Swedish Army

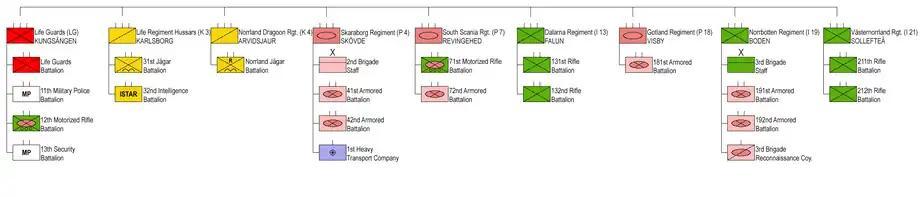
Swedish Army combat formations 2022

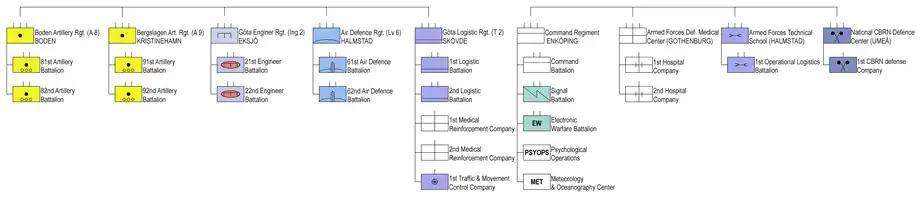
Swedish Army and Armed Forces combat support and combat service support formations 2022

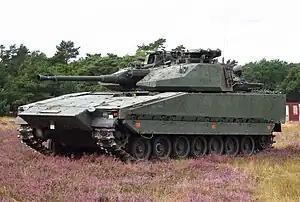
A Combat Vehicle 90

The army on active service during most of the 20th century only consisted of conscript receiving their basic training (at the most one year for privates), and conscripts called up for refreshers (at the most one month for privates) with intervals of at least 4–6 years. During WWII smaller or larger parts of the wartime establishment were also called up for periodical stand-by duty (up to 6 months). The figures for total strength below refer to the total force which could be mobilised.